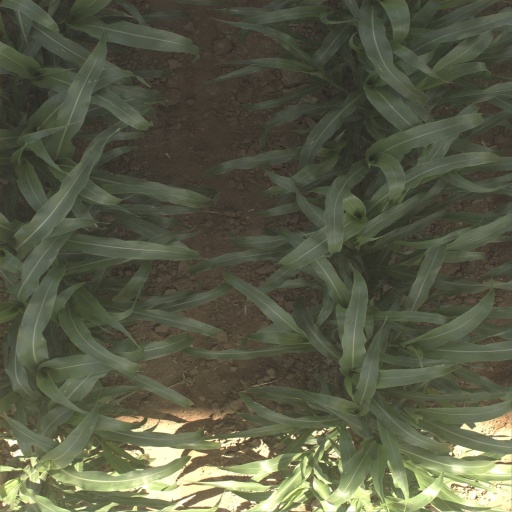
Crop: sorghum